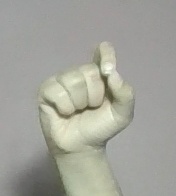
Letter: fa